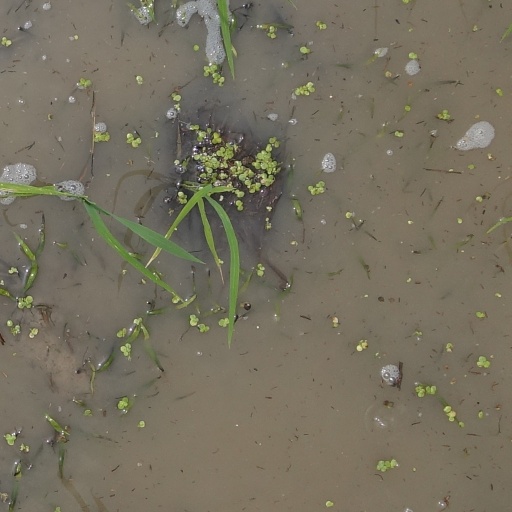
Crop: rice